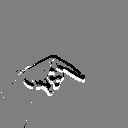
ASL letter: q